Clay Beauford

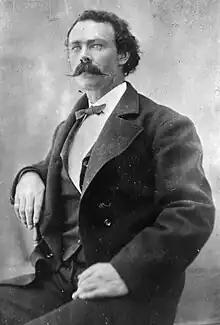
Clay Beauford in Tombstone, Arizona, c. 1875

Clay Beauford (born Welford Chapman Bridwell; September 27, 1846 – February 1, 1905) was an American army officer, scout and frontiersman. An ex-Confederate soldier in his youth, he later enlisted in the U.S. Army and served with the 5th U.S. Cavalry during the Indian Wars against the Plains Indians from 1869 to 1873. He acted as a guide for Lieutenant Colonel George Crook in his "winter campaign" against the Apaches and received the Medal of Honor for his conduct.